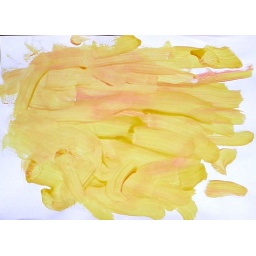
Yellow truck / school bus painted by W, 2006.